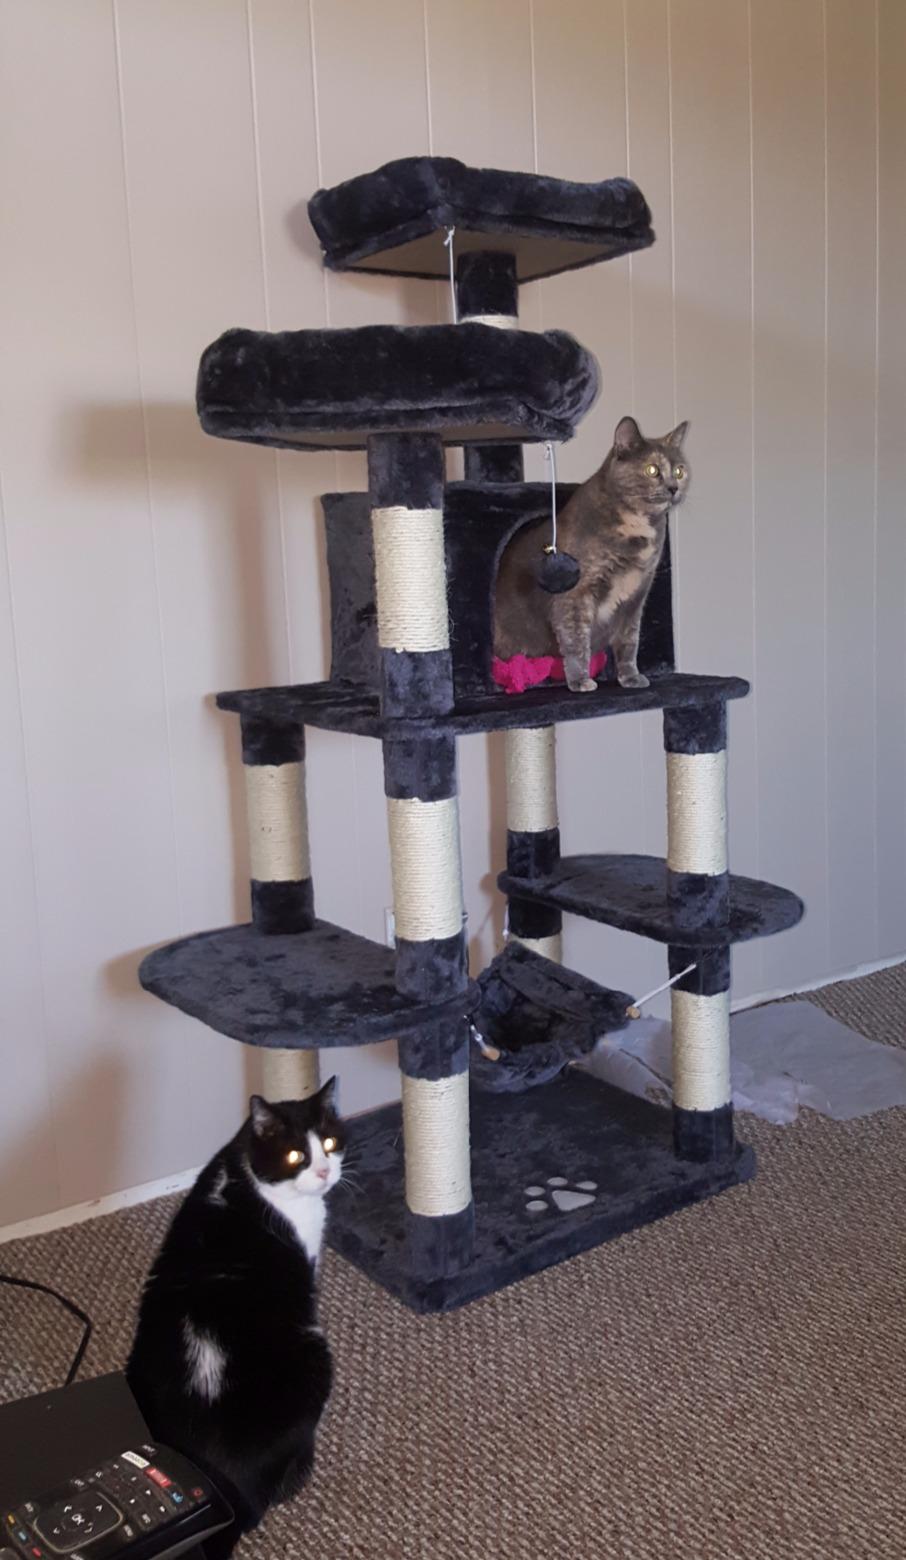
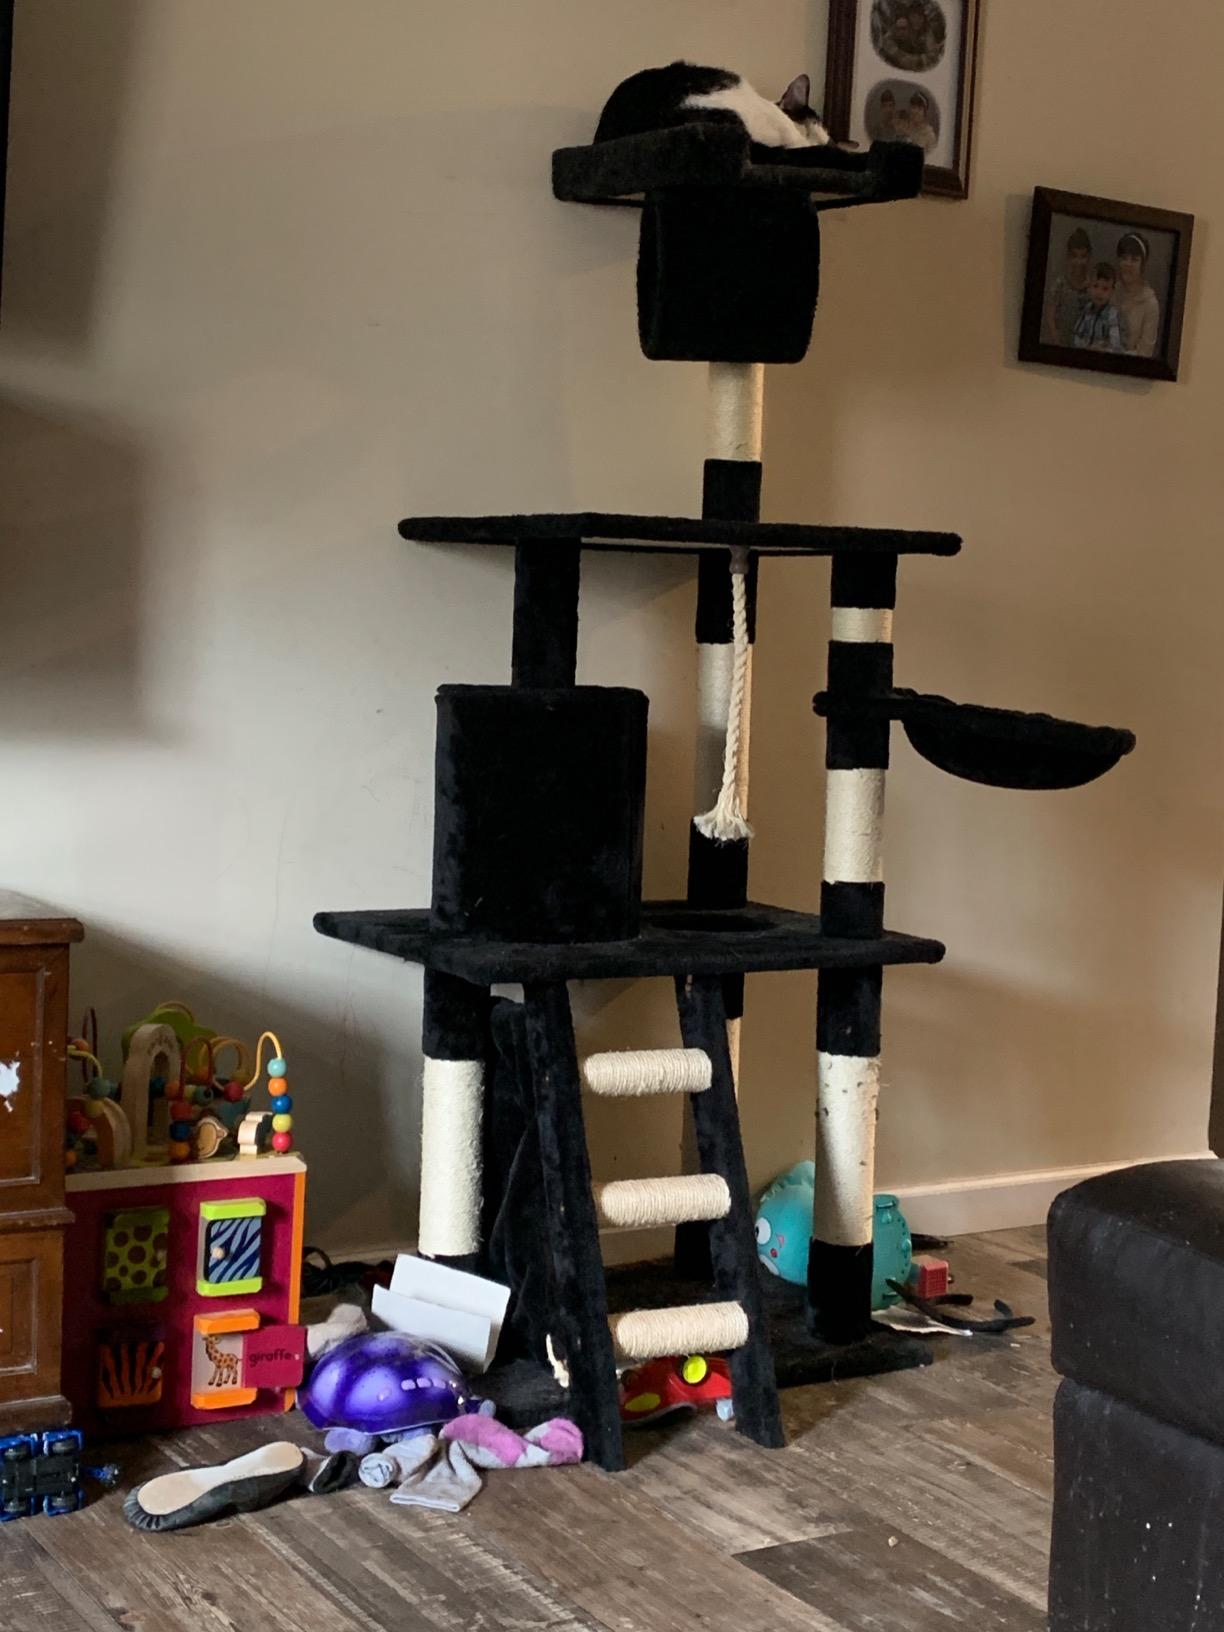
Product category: items_cat tree
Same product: no